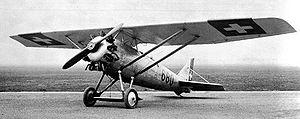
Les Forces aériennes suisses sont, avec les forces terrestres, l'une des deux branches des forces armées suisses.
L'Alfred Comte AC-1 est un prototype d'avion de chasse du constructeur suisse Alfred Comte.